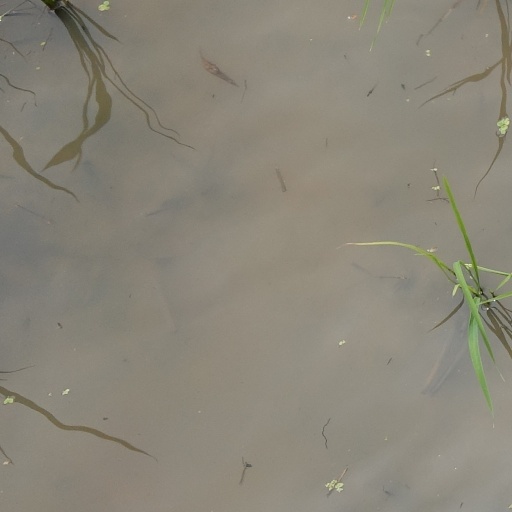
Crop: rice